R. J. B. Bosworth

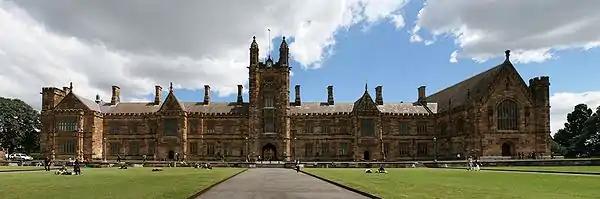

Promoted to professor of history at the University of Western Australia in 1987, Bosworth was head of department from 1988 to 1990. In 2007, he began working part-time there and part-time at the University of Reading. In 2012, Bosworth became a senior research fellow in history at Jesus College, Oxford. He is known as an "eminent scholar of Italian Fascism".